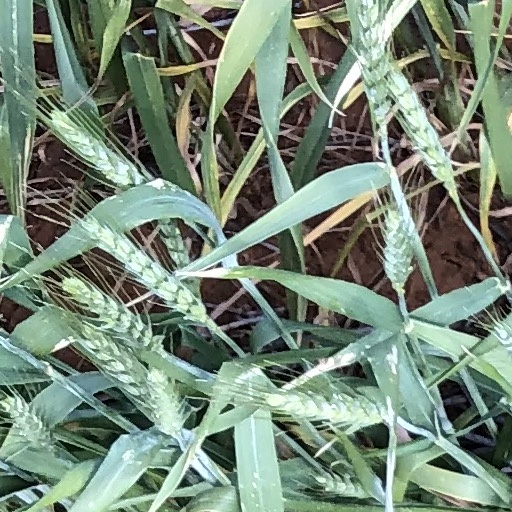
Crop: wheat